History of USM Alger (1937–2010)

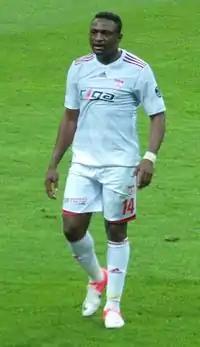
Nigerian striker Michael Eneramo is the youngest player to score a hat-trick in USM Alger's first team, at 19 years old.

In 1994, Saïd Allik became Chairman of the Board of Directors of USM Alger, promising to return the club to Division 1. On May 26, 1995, USM Alger secured promotion with an away win against MC Ouargla, ending five full seasons in the second tier. Under the leadership of Younes Ifticène, the team completed its return to the top flight. Allik declared that USM Alger was back in its rightful place and vowed that the club would not fall to the second division again. In the 1995–96 season, despite achieving the goal of promotion, Ifticène left the club and was replaced by Nour Benzekri, who resigned mid-season following a disagreement with Azzedine Rahim. Rahim suffered a serious injury after a violent tackle from Tarek Lazizi. Due to the severity of the injury, Rahim was sent to Salt Lake City, United States, for treatment, but he continued to suffer and eventually ended his career prematurely.